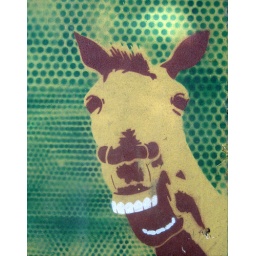
horse stencil, skate park in takaka, golden bay